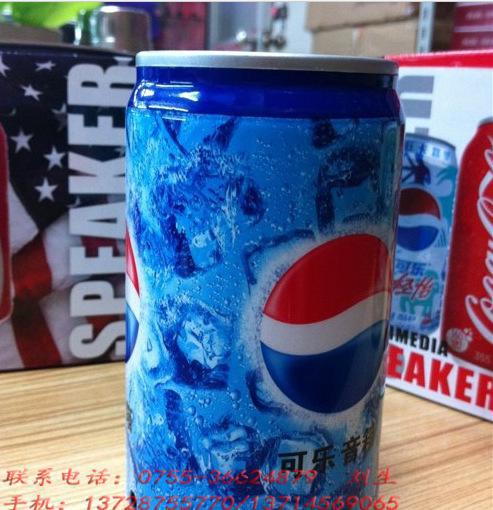
Label: metal